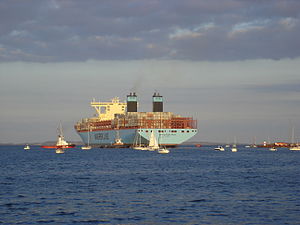
A.P. Møller - Mærsk
Verdens største skib Mærsk Mc-Kinney Møller forlader Aarhus på sin jomfrurejse
Verdens største skib Mærsk Mc-Kinney Møller forlader Aarhus på sin jomfrurejse
A.P. Møller - Mærsk A/S, fork.APMM, er et danskejet konsortium med aktiviteter i 130 lande, primært indenfor transport af containere med tørlast og frosne eller nedkølede varer. Målt på omsætning er det Danmarks største virksomhed og den næststørste i Norden, kun overgået af Equinor ASA, mens den målt på antallet af ansatte overgås af ISS. På verdensplan er containerrederiet Mærsk Line verdens største.